Nine Years' War

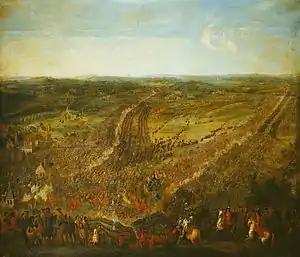
Battle of Fleurus, 1690

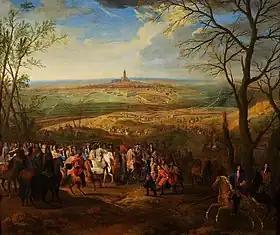
Siege of Mons 1691. While he never commanded a battle in the open field, Louis XIV attended many sieges (at a safe distance) until advancing age limited his activities.

After his flight from England in December 1688, James II had been given refuge by Louis XIV, who provided him financial and diplomatic assistance. Accompanied by 6,000 French troops, on 12 March 1689 he landed in Ireland, where he was backed by the majority Catholic population. His supporters were known as "Jacobites", and the war in Ireland was accompanied by a rising in Scotland; for James, the main objective was to retake England and thus he viewed both Scotland and Ireland as strategic dead ends. On the other hand, Louis saw them as an opportunity to divert British resources from the Low Countries, a difference in aims that was never adequately resolved.